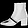
Label: Ankle boot